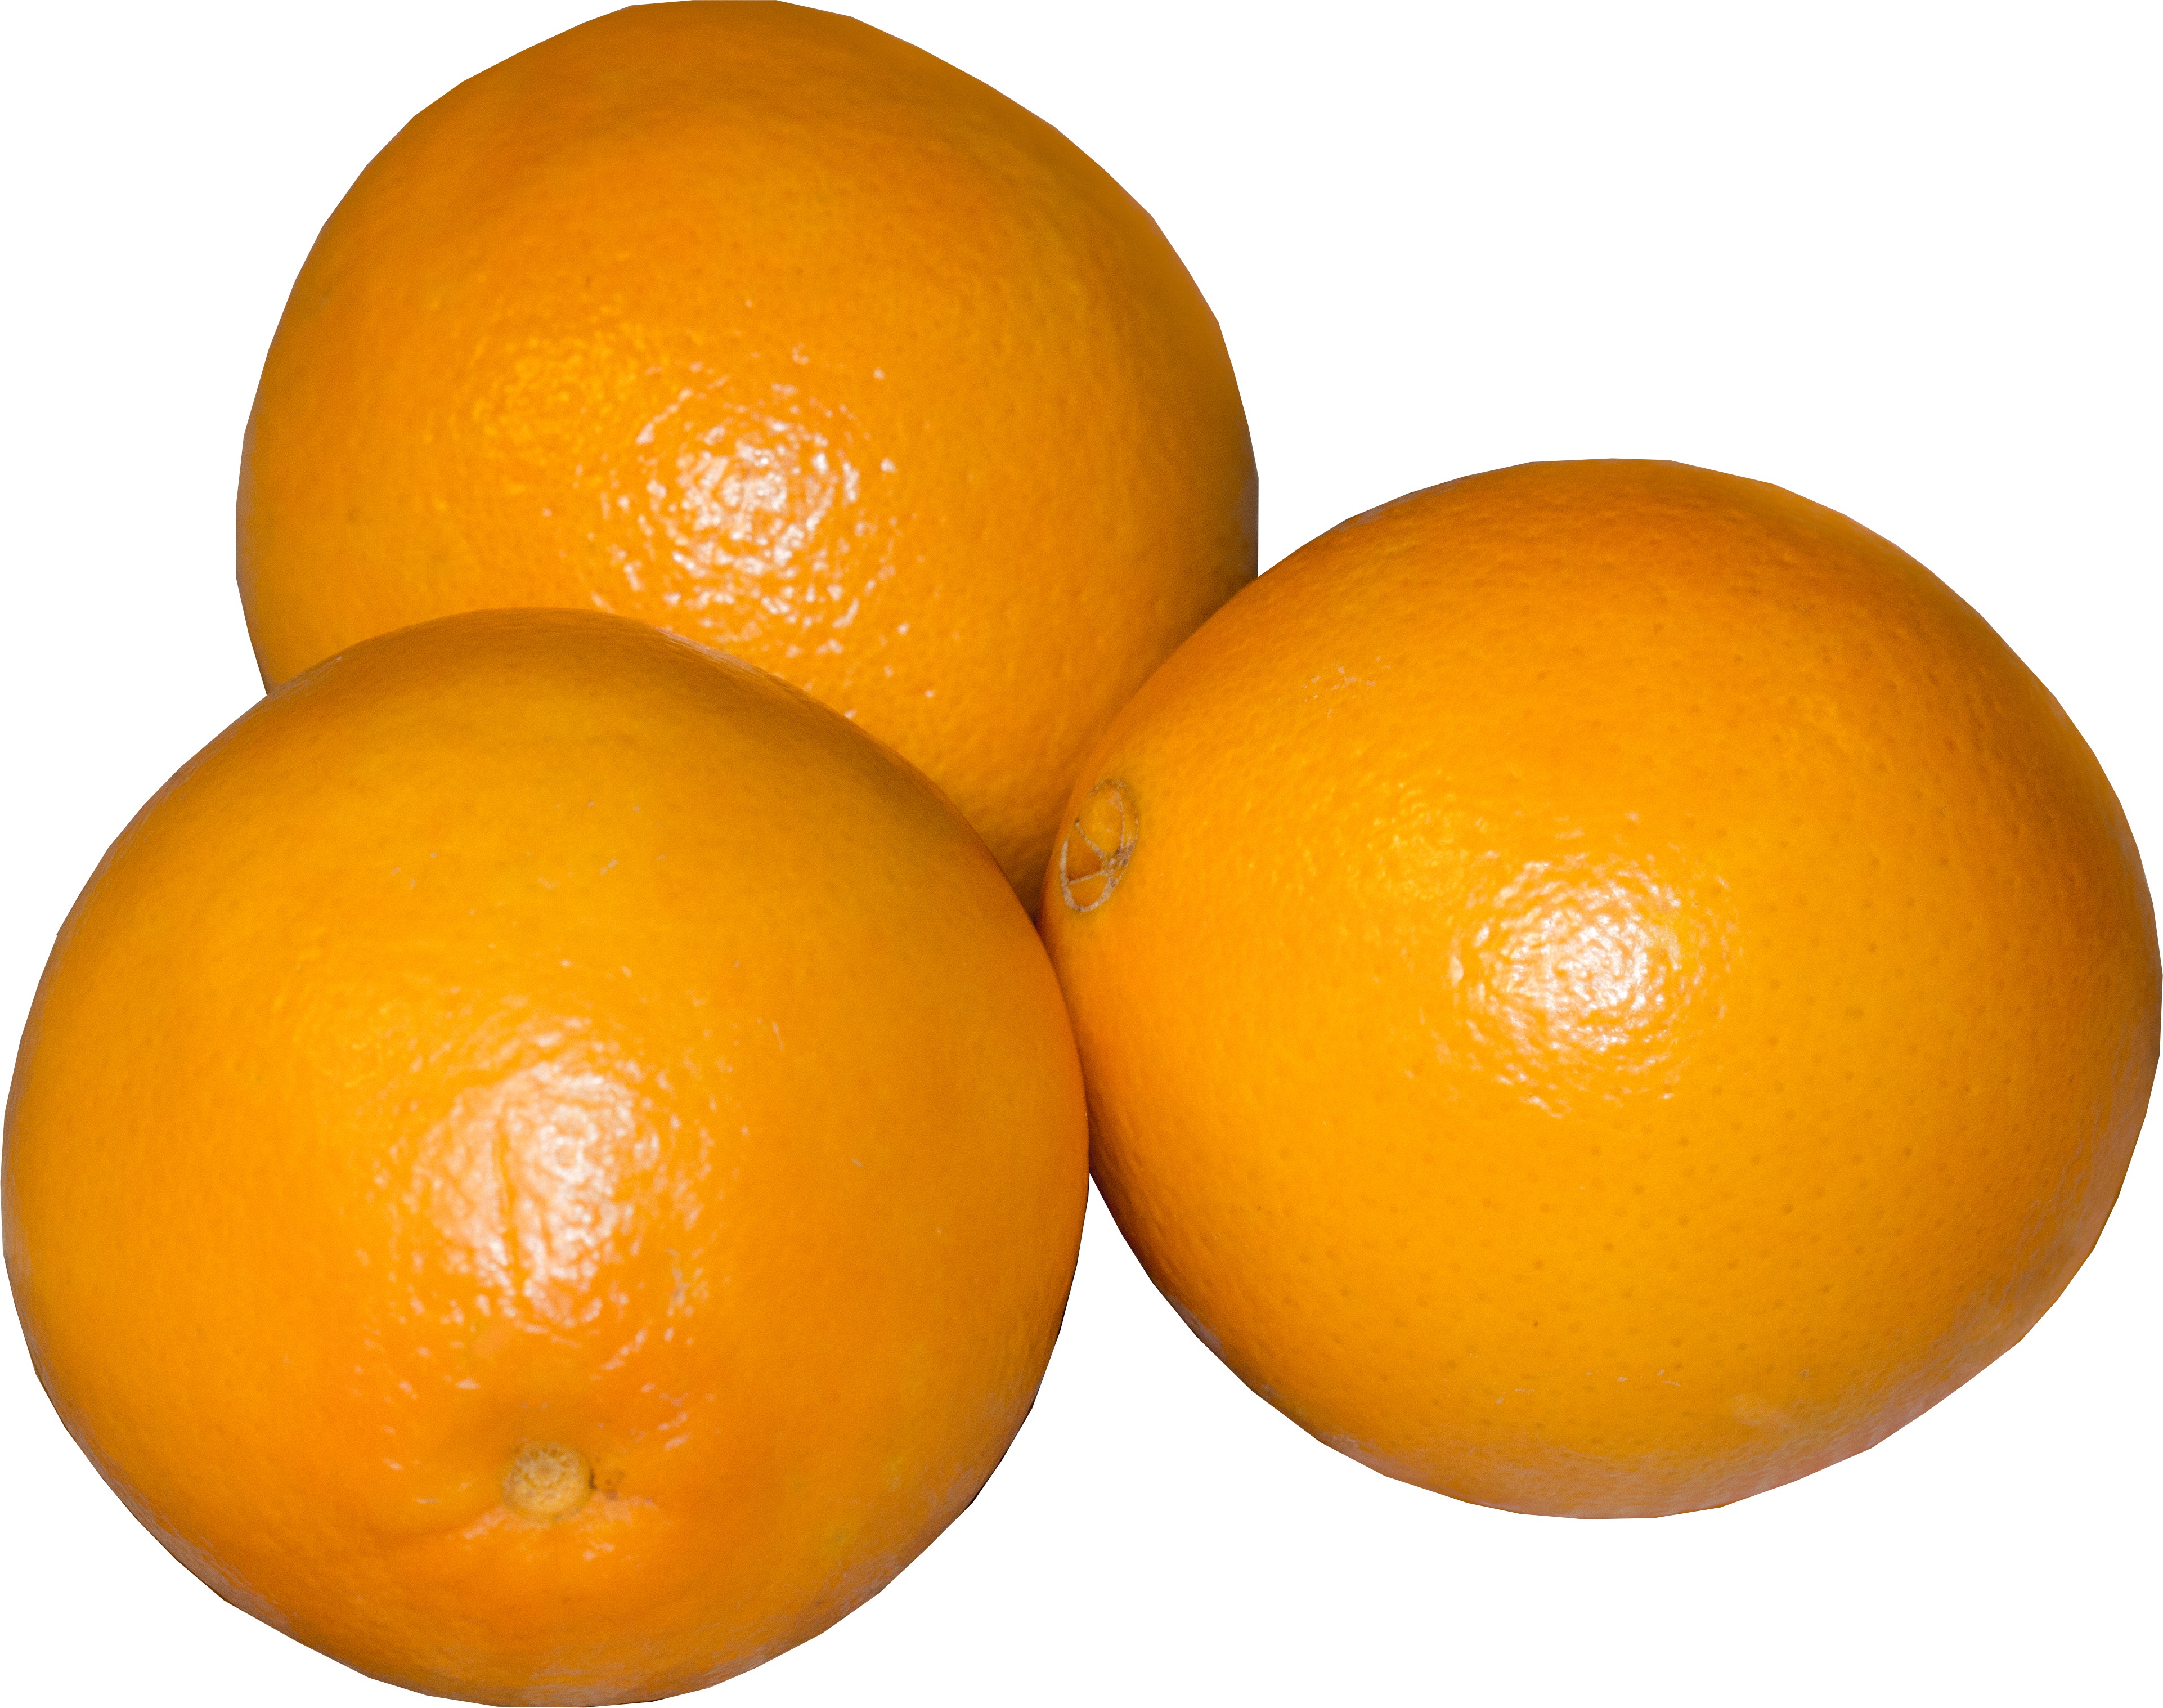
plant, fruit, sweet, orange, food, produce, draft, tangerine, clementine, oranges, citrus, flowering plant, cut out, bitter orange, on a white background, mandarin orange, land plant, sweet lemon, meyer lemon, tangelo, lemon lime, valencia orange